Tulane University

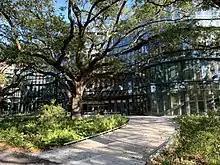
The A.B. Freeman School of Business

Tulane is organized into 10 schools centered around liberal arts, sciences, and specialized professions. All undergraduate students are enrolled in the Newcomb-Tulane College. The graduate programs are governed by the individual schools. Newcomb-Tulane College serves as an administrative center for all aspects of undergraduate life at Tulane, while individual schools direct specific courses of study.